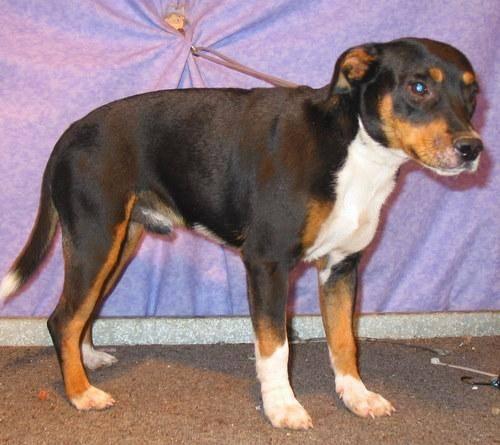
dog